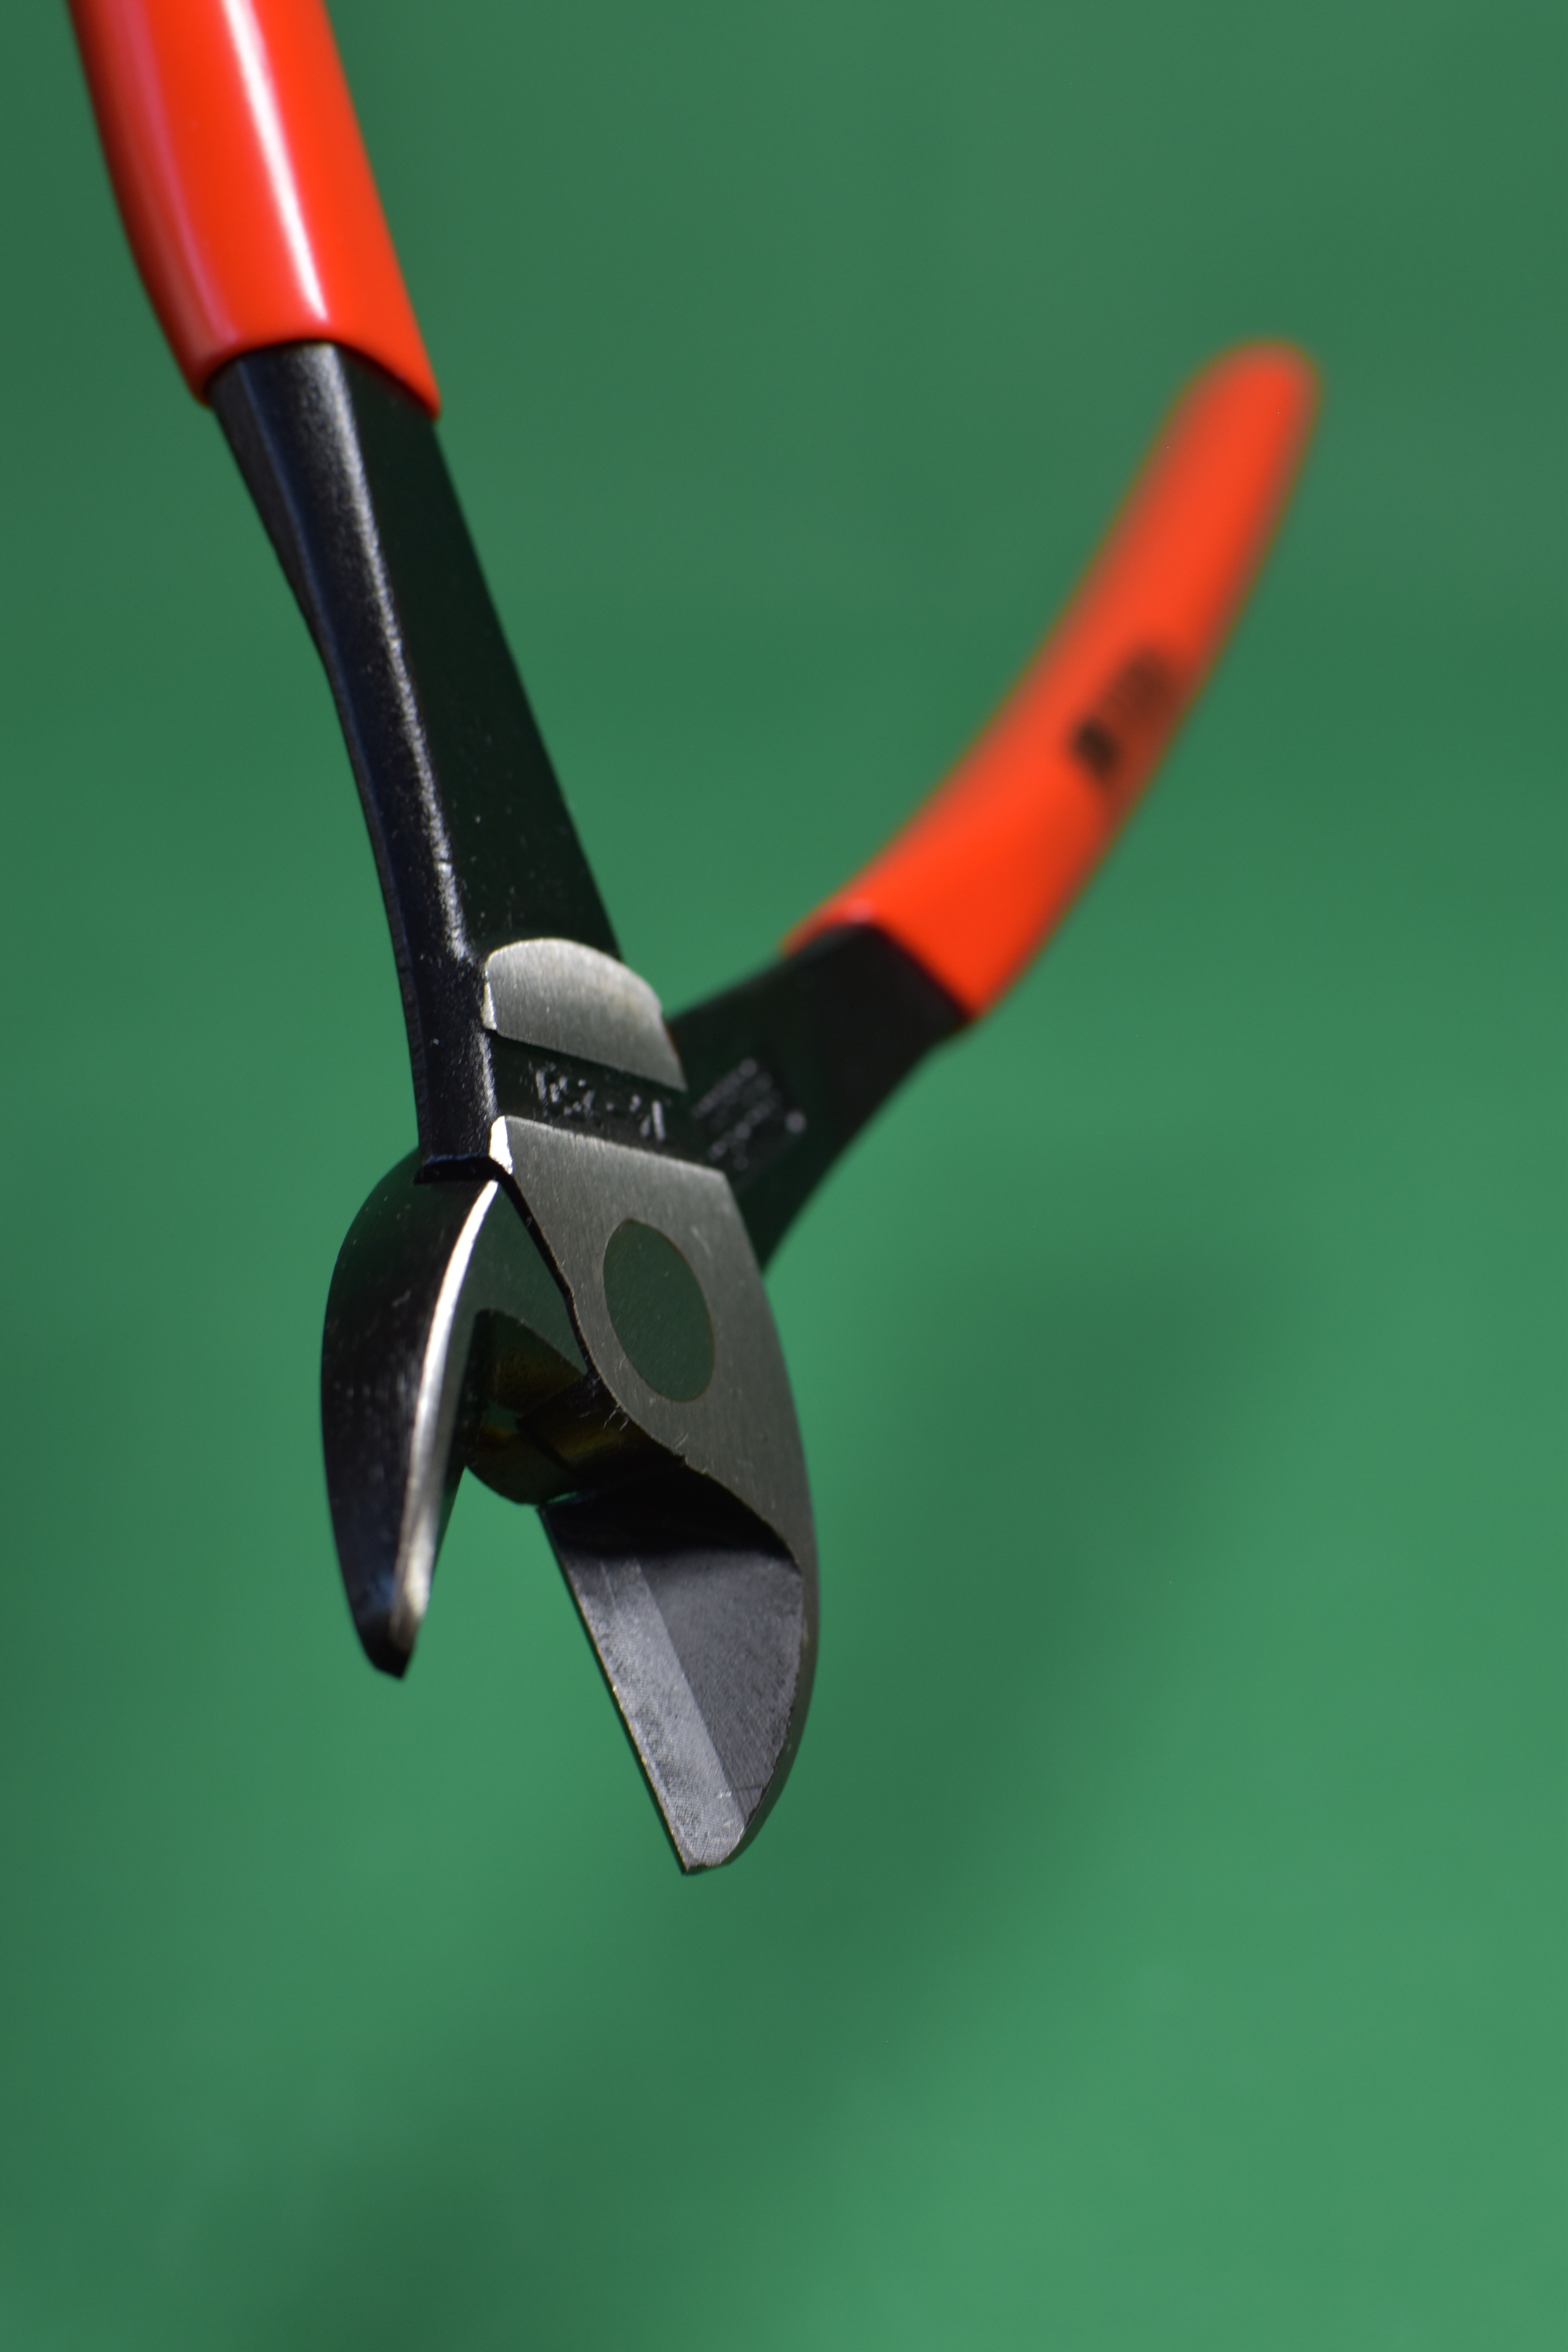
hand, fence, tool, plier, propeller, cutter, aircraft engine, cuter, bolt cutter